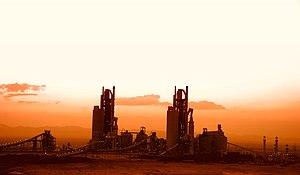
Cimenterie de Sinaï Cement, en Egypte © Vicat
La Société des Ciments Vicat est une entreprise cimentière fondée par Joseph Vicat, fils de Louis Vicat, en 1853 à Vif, aujourd'hui cotée en bourse mais dont le capital est toujours contrôlé par la famille Merceron-Vicat.
L'environnement en Égypte est l'environnement du pays Égypte.